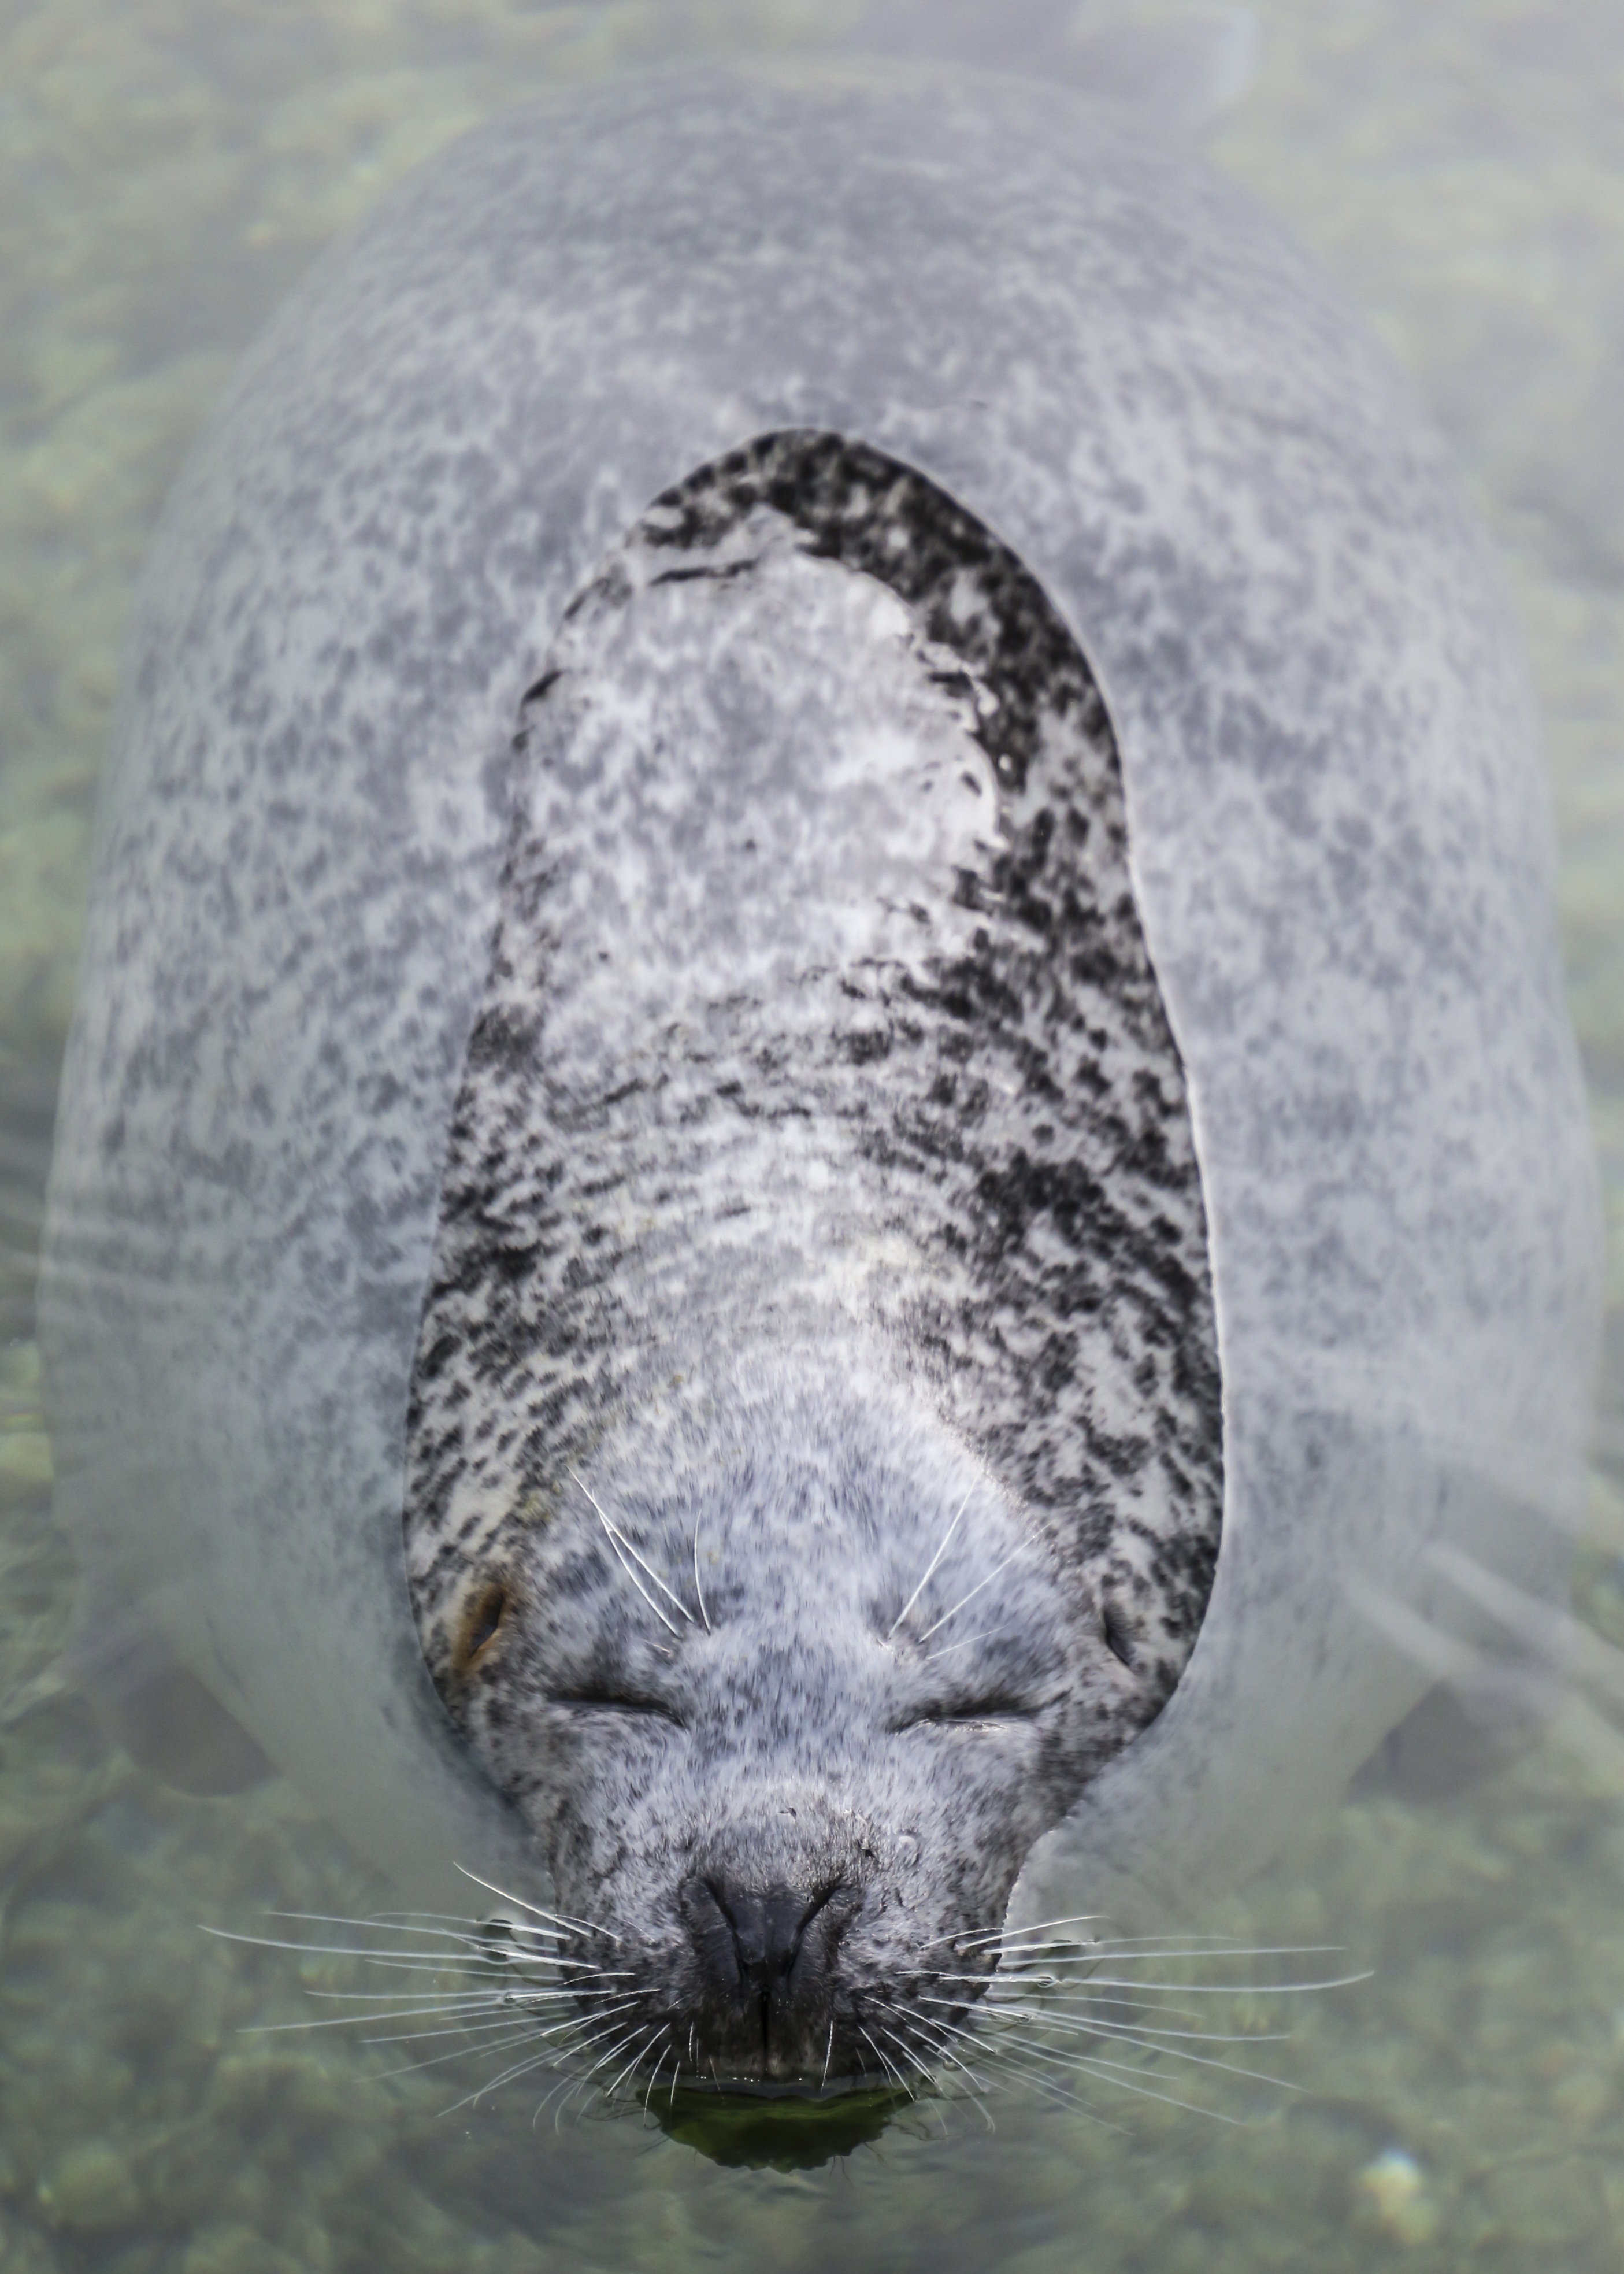
water, wildlife, swim, biology, mammal, seal, fauna, head, seals, vertebrate, enjoy, harbor seal, robbe, marine mammal, marine biology, manatee, sirenia